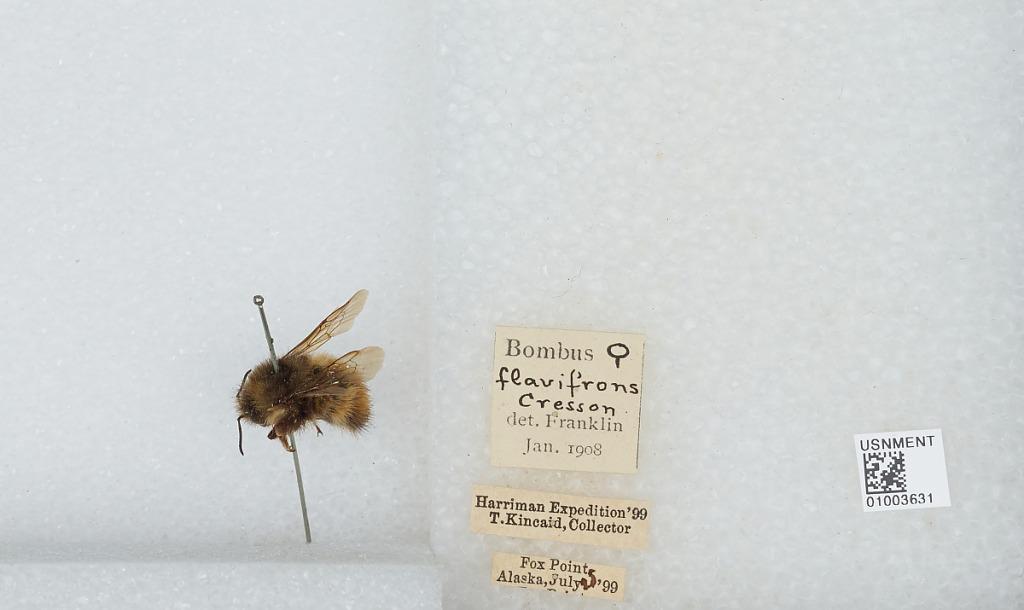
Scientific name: Bombus (Pyrobombus) flavifrons Cresson
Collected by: T. Kincaid
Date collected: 1899-7-25
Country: United States
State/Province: Alaska
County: Ketchikan Gateway
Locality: Cape Fox Point
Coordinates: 55.0083, -131.004
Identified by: Franklin